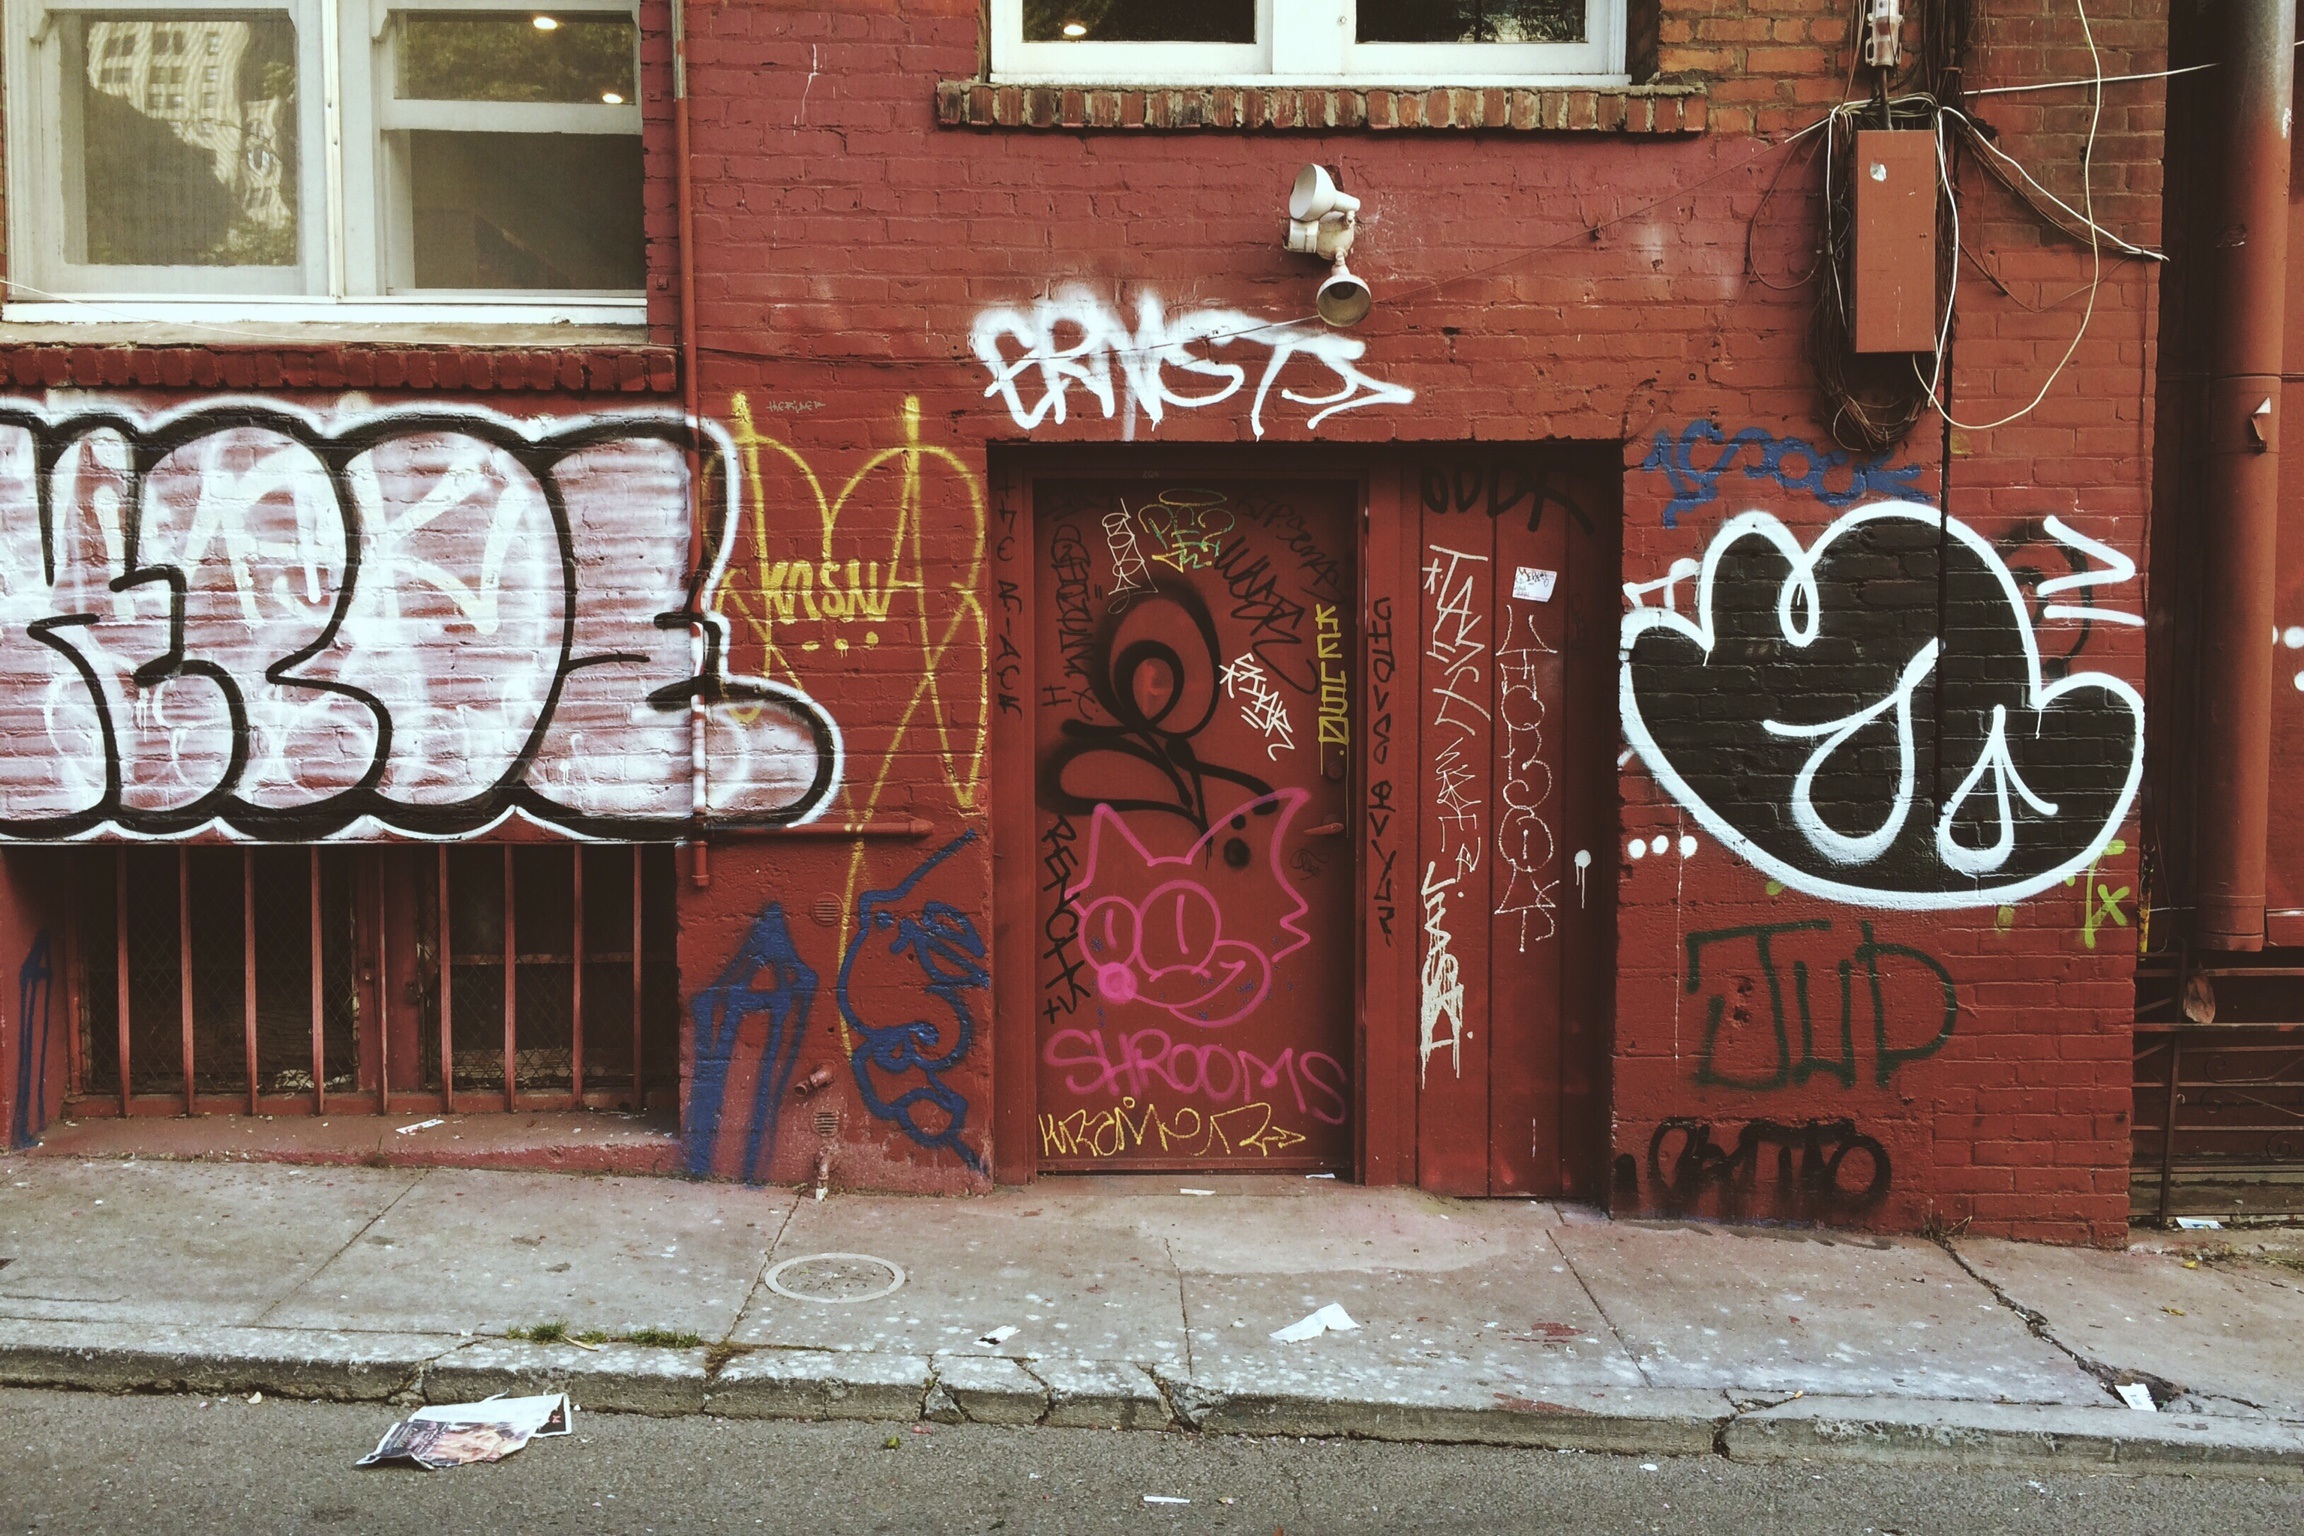
road, street, wall, color, graffiti, street art, art, urban area